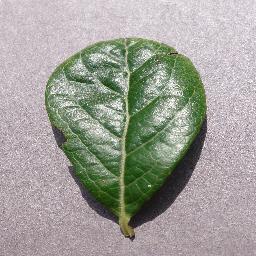
Label: Blueberry___healthy